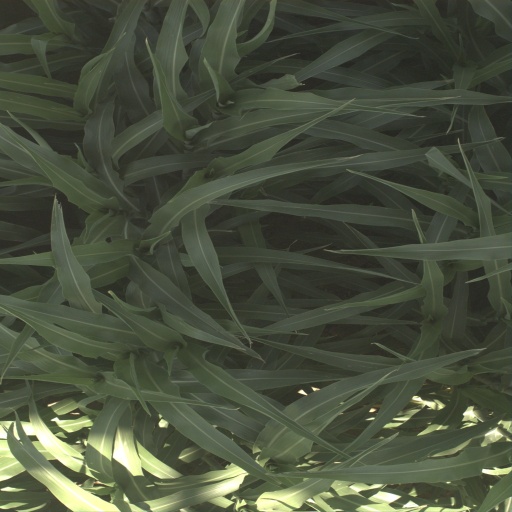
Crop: sorghum